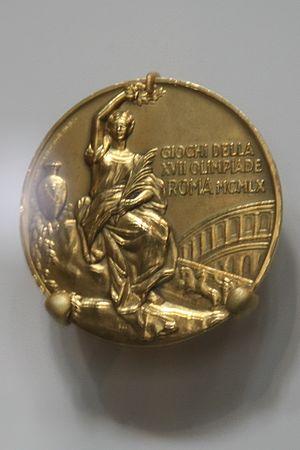
Une médaille olympique est une médaille attribuée au cours des Jeux olympiques aux trois meilleurs athlètes ou équipes de chaque compétition qui reçoivent respectivement une médaille d’or, d’argent ou de bronze. Outre ces médailles qui symbolisent la consécration sportive, certaines personnes ou organisations, notamment les comités nationaux olympiques, offrent à leurs champions des primes, cadeaux ou avantages en nature.